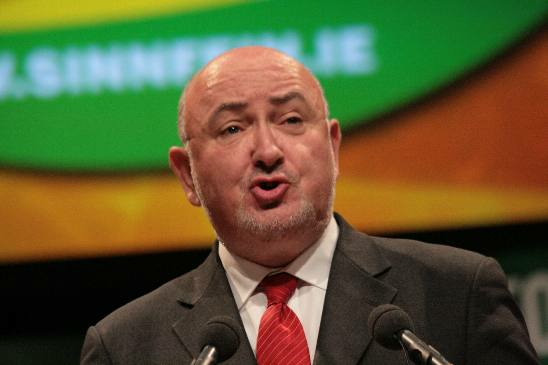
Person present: Yes